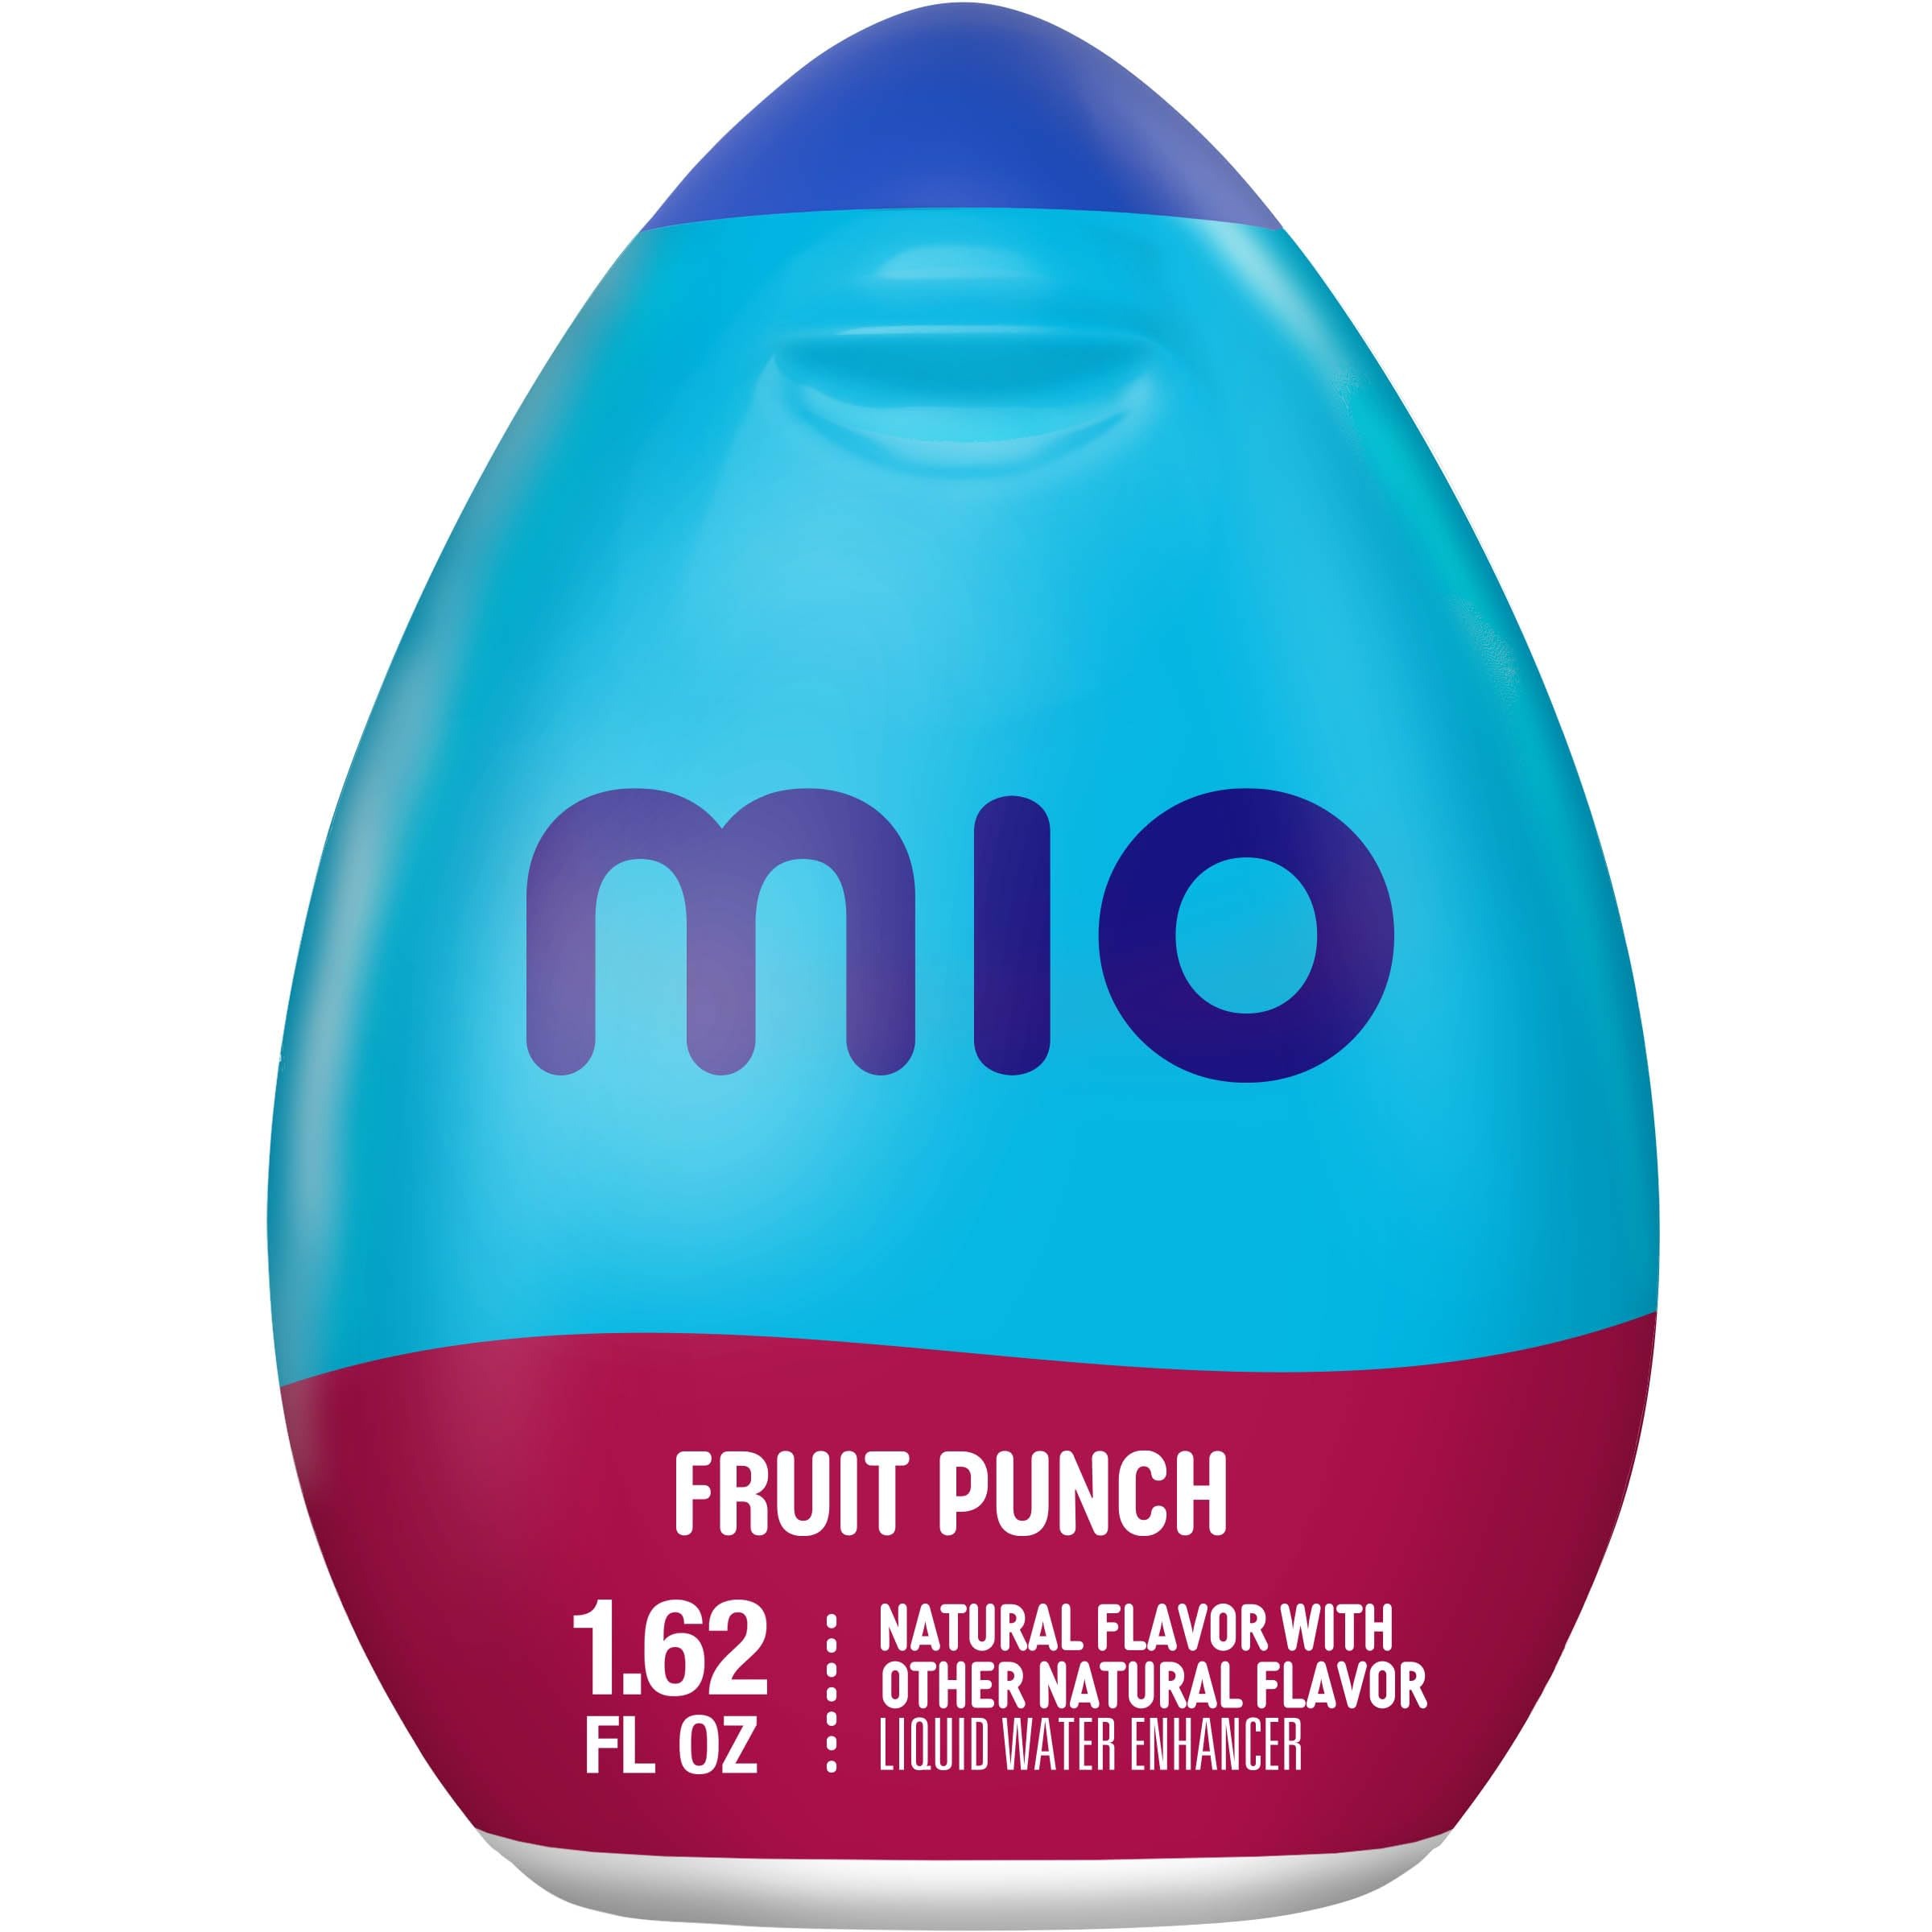
Item Name: Mio Liquid Water Enhancer, Fruit Punch, 1.62 OZ, (Pack of 24)
Bullet Point 1: 24 servings of MiO Naturally Flavored Fruit Punch Liquid Water Enhancer
Bullet Point 2: MiO Naturally Flavored Fruit Punch Liquid Water Enhancer gives water a boost of flavor
Bullet Point 3: Our liquid water enhancer delivers refreshing flavor in every squeeze
Bullet Point 4: MiO Liquid Water Enhancer transforms boring water with a bold fruit punch taste
Bullet Point 5: MiO Liquid Water Enhancer is made with natural flavors
Bullet Point 6: Liquid water enhancer comes in a portable bottle for on-the-go refreshment
Bullet Point 7: Each bottle of liquid water enhancer neatly fits in your purse, bag or glove box for easy on-the-go mixing
Product Description: MiO Fruit Punch Liquid Water Enhancer transforms plain water into a refreshing, flavorful drink to invigorate your day. A single squeeze of the bottle delivers a burst of bold fruit flavor. MiO fruit punch liquid drink mix provides a burst of flavor with zero calories. The portable 1.62 fluid ounce bottle neatly fits in your purse, bag or glove box for easy on the go mixing. With just one squeeze, MiO liquid fruit punch water enhancer provides enough bold flavor for 8 fluid ounces! Whether you're studying, working or heading to workout, add MiO fruit flavor drops to your water for delicious fruit punch flavored water that keeps you sipping.
Value: 38.88
Unit: Fl Oz

Price: 3.44